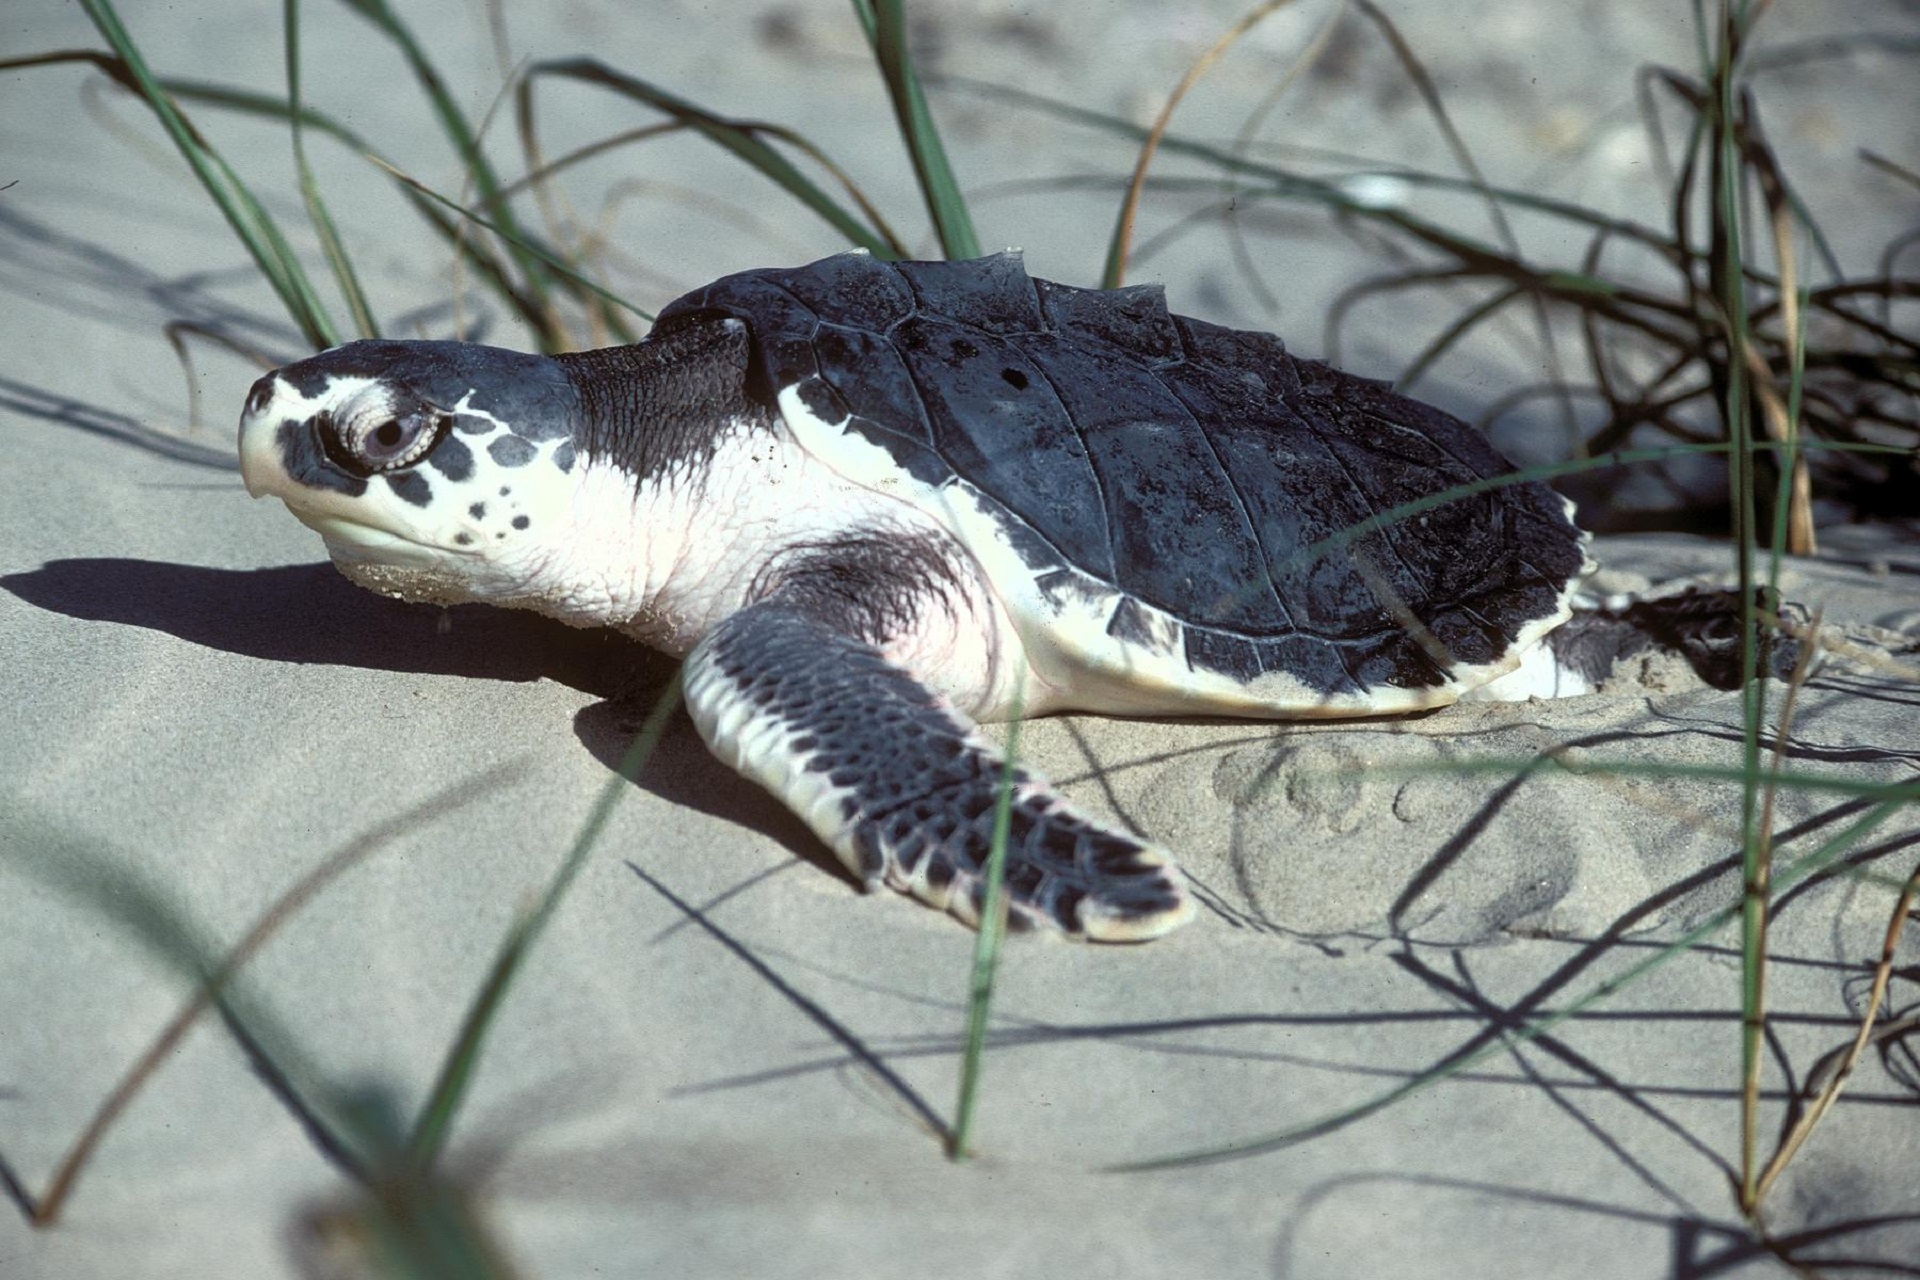
beach, sea, nature, sand, female, wildlife, wild, turtle, sea turtle, reptile, fauna, shell, flipper, eggs, vertebrate, nest, nesting, loggerhead, emydidae, kemps ridley